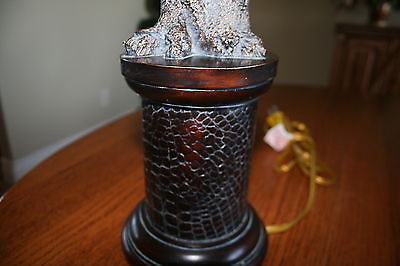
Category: lamp